Shehimo

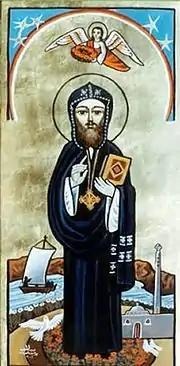
Severus of Antioch, another venerated Orthodox saint, theologian and writer who composed the Ma'nitho of Severus, a doctrinal hymn found in every 6th Hour prayer that affirms the true faith

In the West Syriac Orthodox Tradition, there are originally 8 modes for singing, in Malayalam they are referred to as "Nirams", and in West Syriac as "T'mone Rekne". The 8 modes correspond to the 7 days of the week. This system has fallen out of practice in Malankara in favor of easy to remember and catchy Contemporary Christian melodies. It is uncertain when or where the octoechos originated, but many credit the theologian St. Severios of Antioch. The different days, themes and tones for the fixed hours are included below. (Please note R = Ramsho. S = Soutoro and M = Sapro).